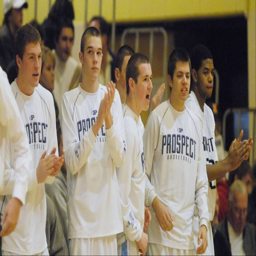
images from the boys basketball game .